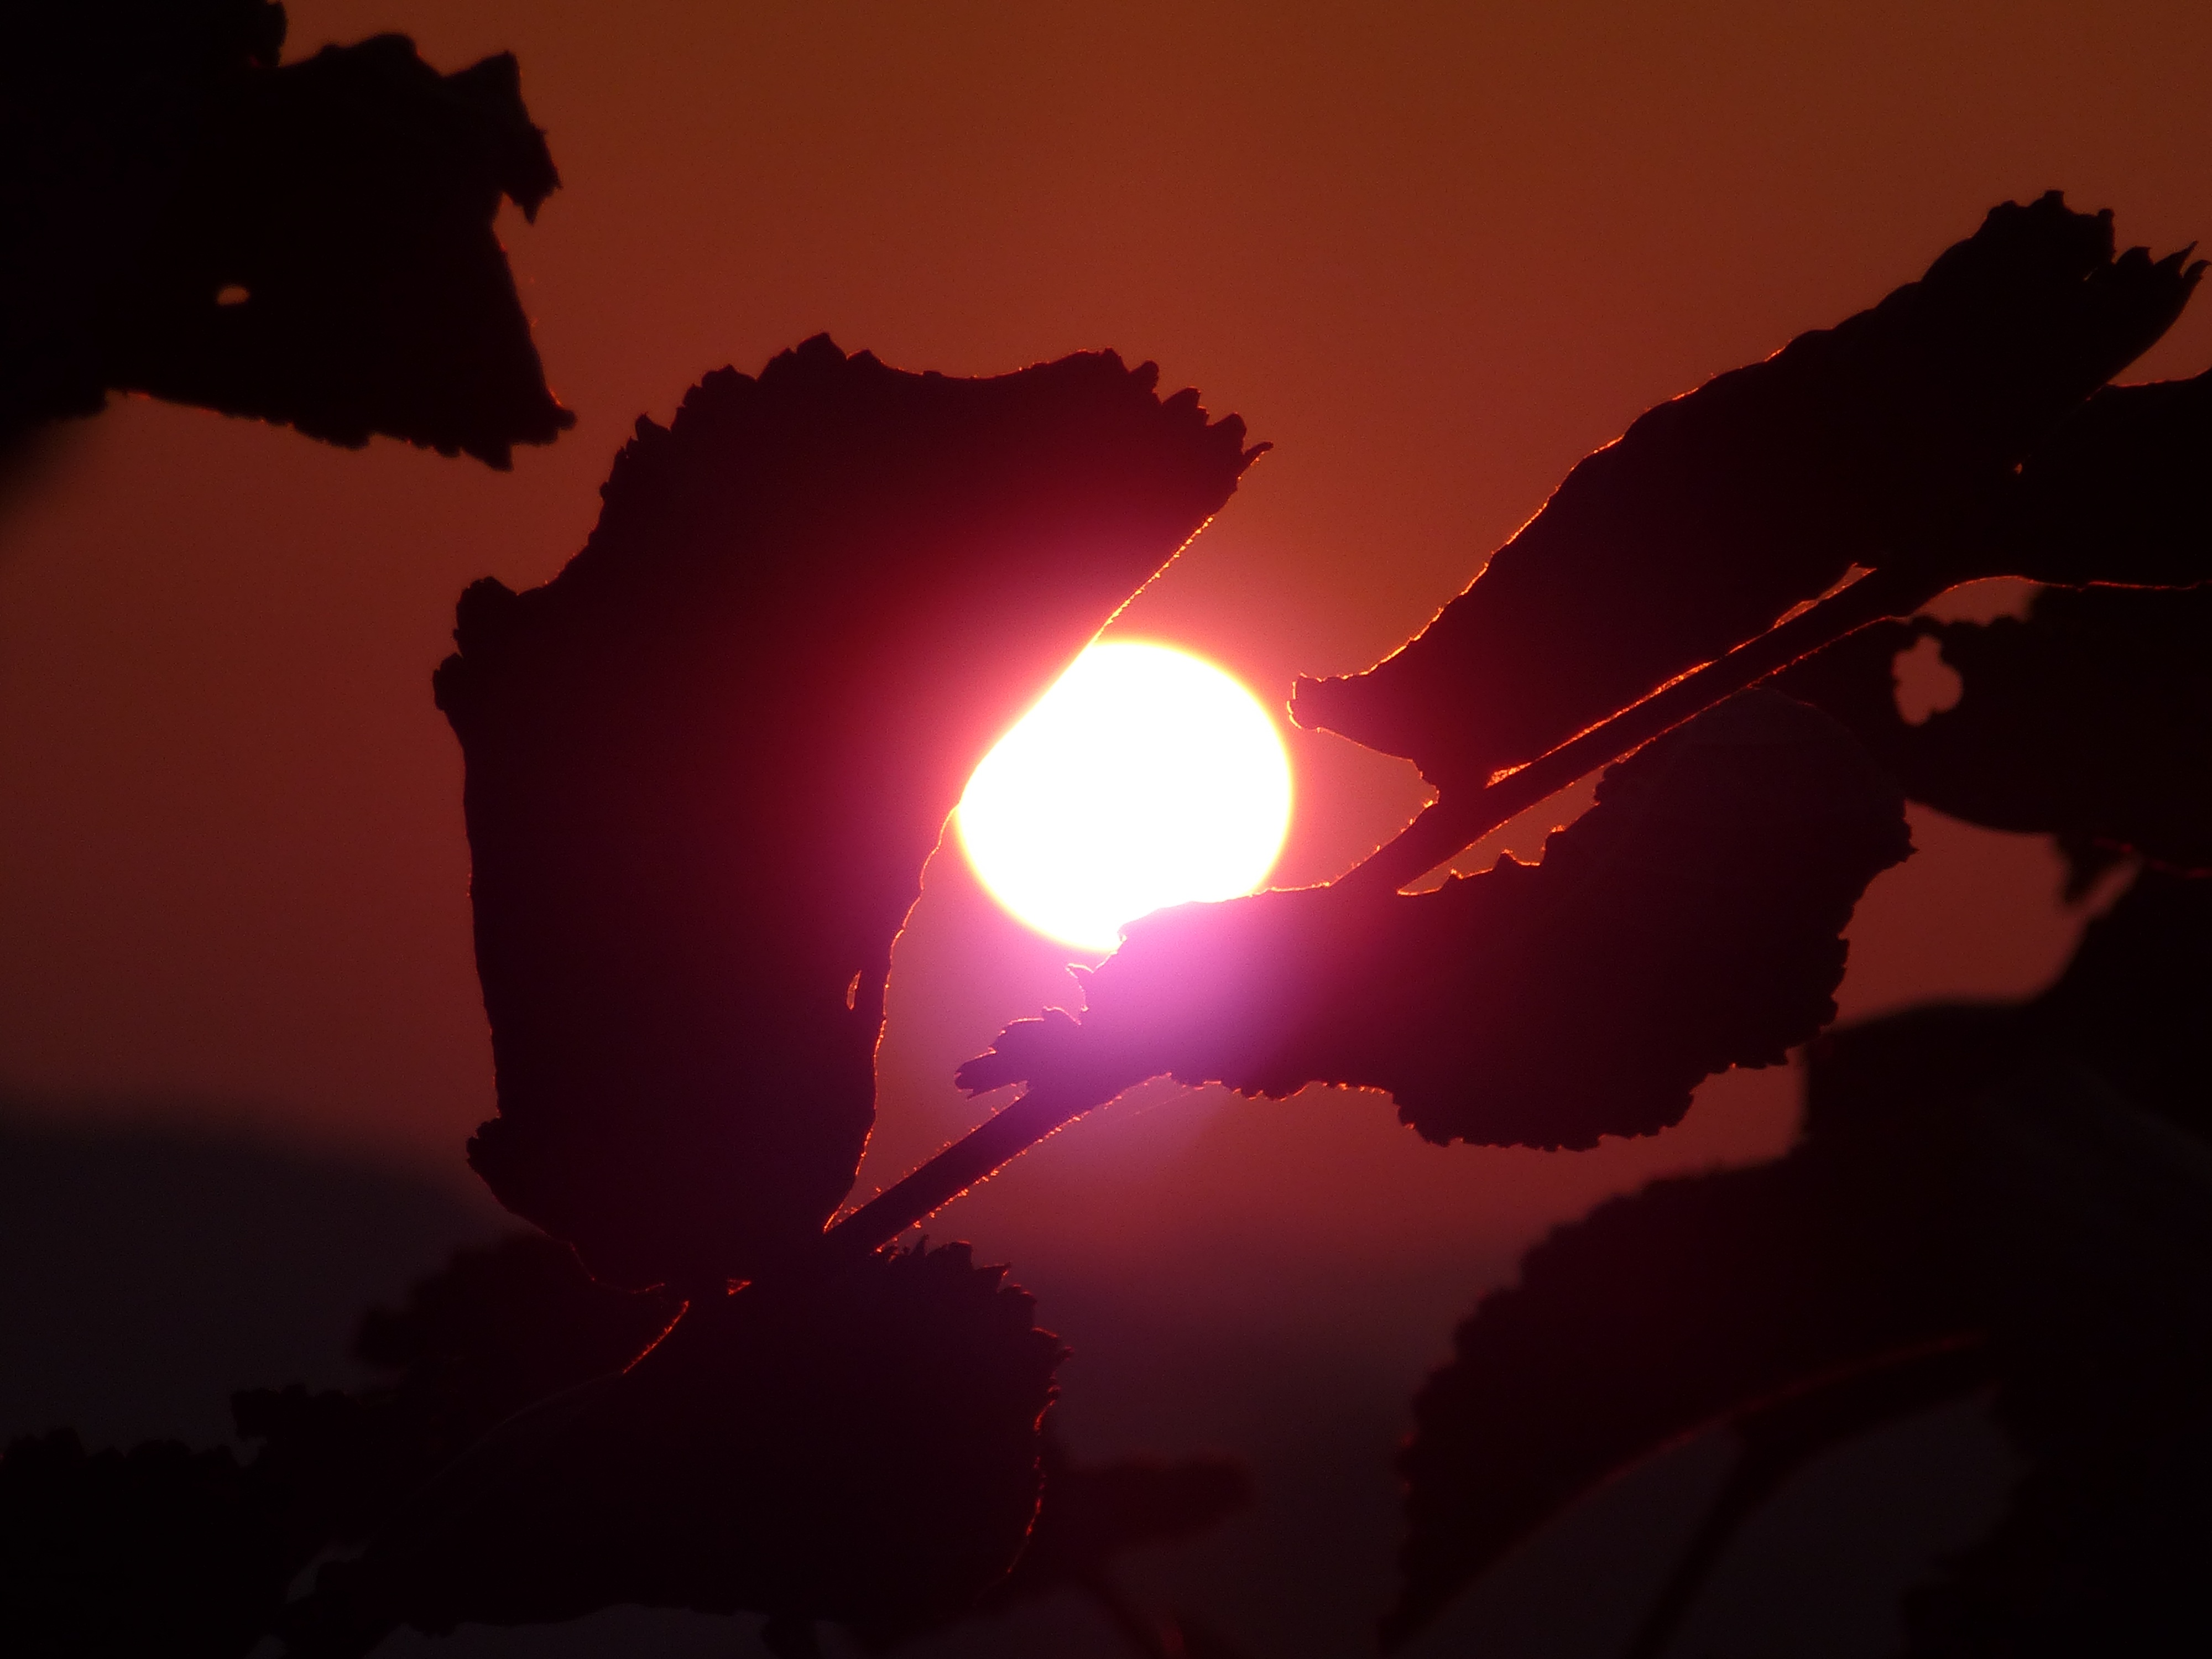
tree, forest, silhouette, light, sky, sun, sunrise, sunset, sunlight, morning, dawn, atmosphere, dusk, evening, park, darkness, moon, leaves, accommodation, evening sky, orange sky